Gundy, Alberta

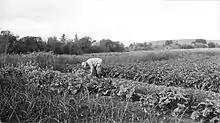
Garden near Gundy, Alberta circa 1911

Gundy is a locality in northern Alberta, Canada within the County of Grande Prairie No. 1 near the British Columbia-Alberta border northeast of Dawson Creek. It was named after H.W. Gundy, a partner in the Toronto real estate firm, Gundy & Gundy, who, in 1915, purchased 35,000 acres of land in the area with the view of selling it to incoming settlers on January 10, 1916. With plenty of land available by homestead grant, there were no buyers for Gundy’s remote scheme, so in 1922 they formed the Tate Creek Cattle Company, better known as the Gundy Ranch. They brought in 1000 head of cattle but lost 900 head the first winter. They then sold all but the land and the buildings. In the stock market crash of 1929, Gundy’s fortune was lost, and any profit from the ranch was retained by the manager of the ranch, whom they were no longer able to pay. About this same time, land north and east of the ranch was opened for homesteading, and in 1932 the Gundy Post Office was established in the home of James Kellar on the B.C. side of the border. In 1936, the Gundy Church was built (also in B.C.), but the Gundy Cemetery on the lot east of the church, was laid out in Alberta. The Gundy Ranch land was eventually acquired by the Canadian Colonization Association, a division of the Department of Immigration and Colonization of the Canadian Pacific Railway Company, and in 1939 about 500 Sudetens were settled there. The Sudetens were opposed to Hitler and the Nazi government, and had fled after Germany invaded Sudetenland.